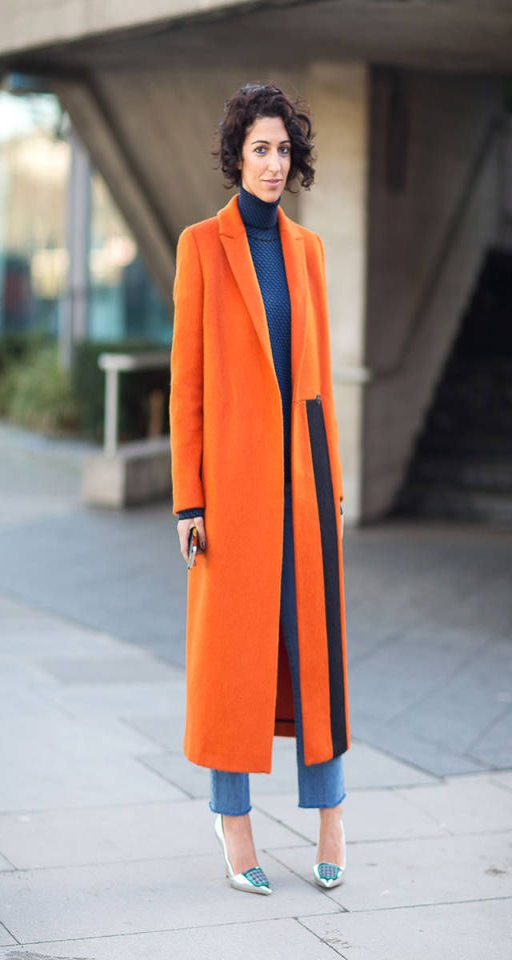
person shares his favorite looks from the year .